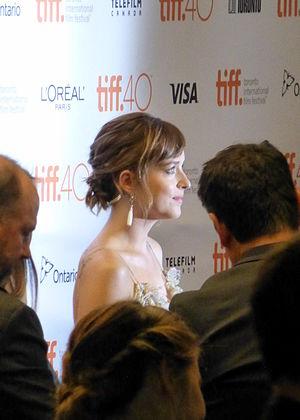
Strictly Criminal est un film policier américain réalisé par Scott Cooper, sorti en 2015.